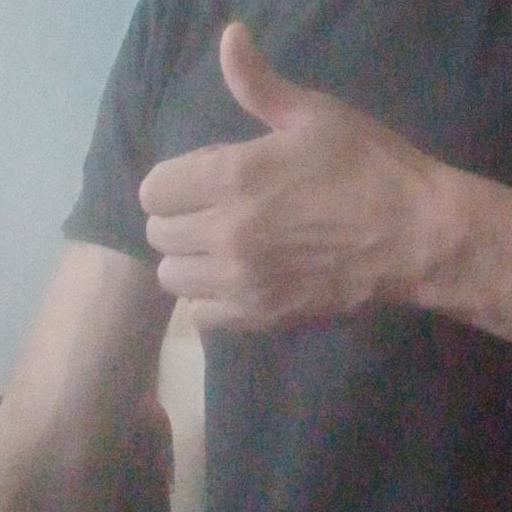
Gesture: like